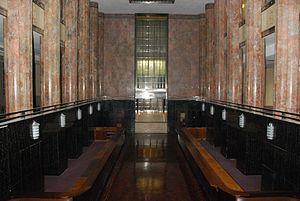
Mutual Building est un bâtiment à usage d'habitation situé au centre-ville du Cap en Afrique du Sud. Édifié au 14 Darling Street en 1939 pour être le siège social de la société d'assurance Old Mutual, le bâtiment art déco a été inauguré en 1940. À la suite du déménagement du siège social de Old Mutual dans le quartier de pinelands à la fin des années 1950, le bâtiment a été reconverti en immeuble d'habitations privées de haute gamme.